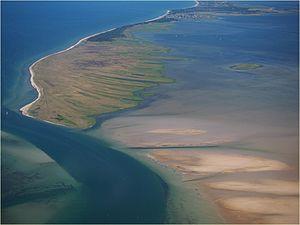
Le parc national du lagon de Poméranie occidentale, en allemand Nationalpark Vorpommersche Boddenlandschaft, est, avec ses 805 km², le troisième plus grand parc national d'Allemagne. Créé en octobre 1990, il se situe au nord de Rostock dans le Land du Mecklembourg-Poméranie-Occidentale, en Poméranie-Occidentale.